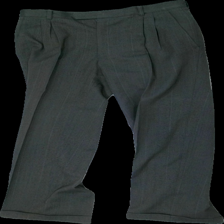
View: front
Type: Trousers
Category: Men
Brand: Not in the list
Brand text on label: Brason
Colors: Grey
Material: 52% polyester, 48% wool
Cut: Regular
Size: 46
Season: All
Price range: <50
Recommended usage: Export